Bizen pottery kiln ruins

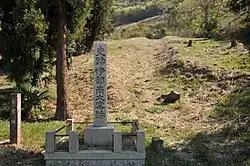
Inbe Minami-Ogama site（east kiln）

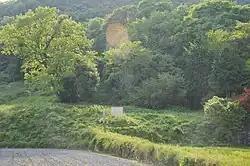
Inbe Nishi-Ogama site

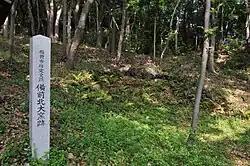
Inbe Kita-Ogama site

Bizen ware has ties to Sue pottery from the Heian period in the 6th century, and made its appearance during the Kamakura period of the 14th century, when changes in lifestyles have led to a demand for hard, durable and practical pottery for everyday use. Bizen was considered one of the Six Ancient Kilns by the scholar Koyama Fujio. Until the construction of the large kilns, small kilns were scattered throughout the mountains of Uraibe and Kumayama areas of former Bizen Province. However, as the popularity of Bizen ware increased, large kilns were built to meet the need for mass production from the late Muromachi period. The rustic taste of Bizen ware came to be prized in the Japanese tea ceremony that flourished in the Momoyama period, and the large kilns reached their peak during the Momoyama period and the early Edo period. During the Edo period, the Ikeda clan "daimyo" of Okayama Domain continued to support the kilns and gave special privileges to families who operated them. However, after the middle of the Edo period, ceramics began to be fired all over the country, and the sales of Bizen ware gradually declined, eliminating the need for mass production. From the mid-Edo period onwards, maintenance of the kilns became an increasing burden and by the Tenpō era (1830-1843) in the latter part of the Edo period, the large kilns were abandoned in favor of smaller and more economic kilns.